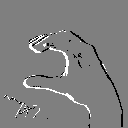
ASL letter: c